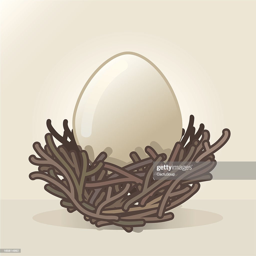
egg in a nest : vector art